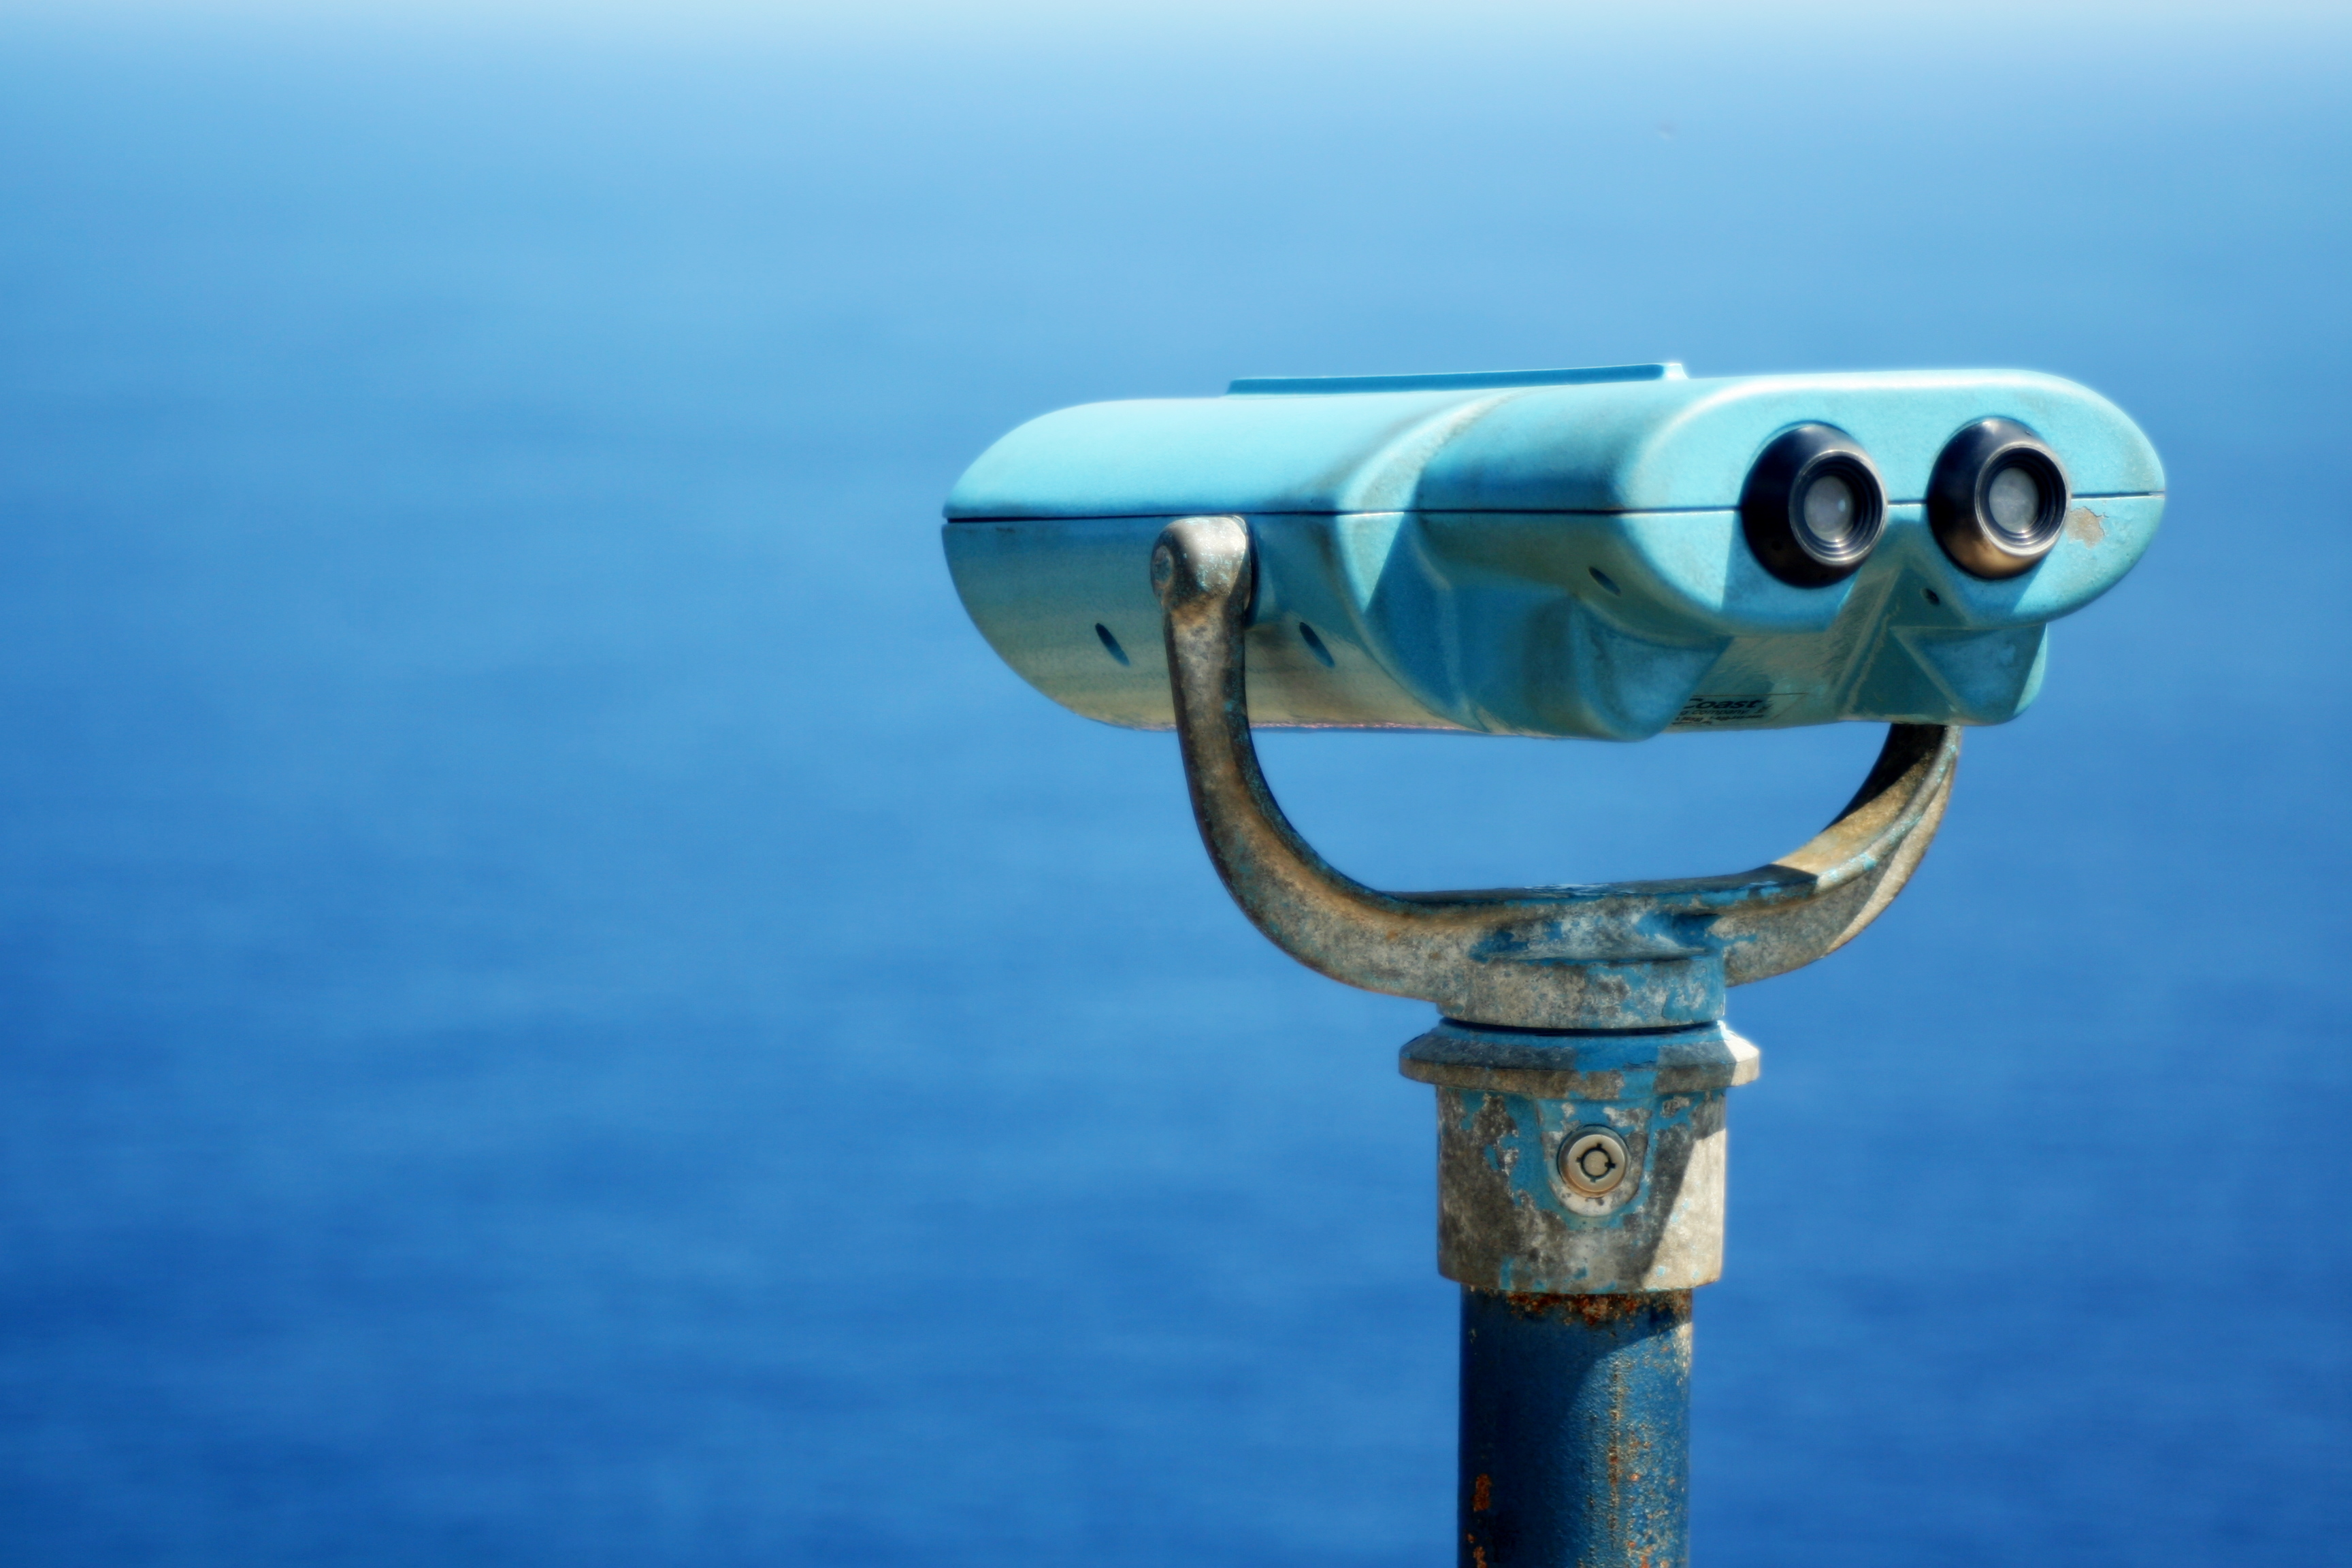
water, blue, binoculars, sky, sea, photography